Yohannes Haile-Selassie

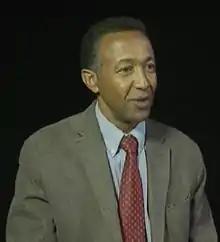
Yohannes Haile-Selassie

Yohannes Haile-Selassie Ambaye (born 23 February 1961) is an Ethiopian paleoanthropologist. An authority on pre-"Homo sapiens" hominids, he particularly focuses his attention on the East African Rift and Middle Awash valleys.